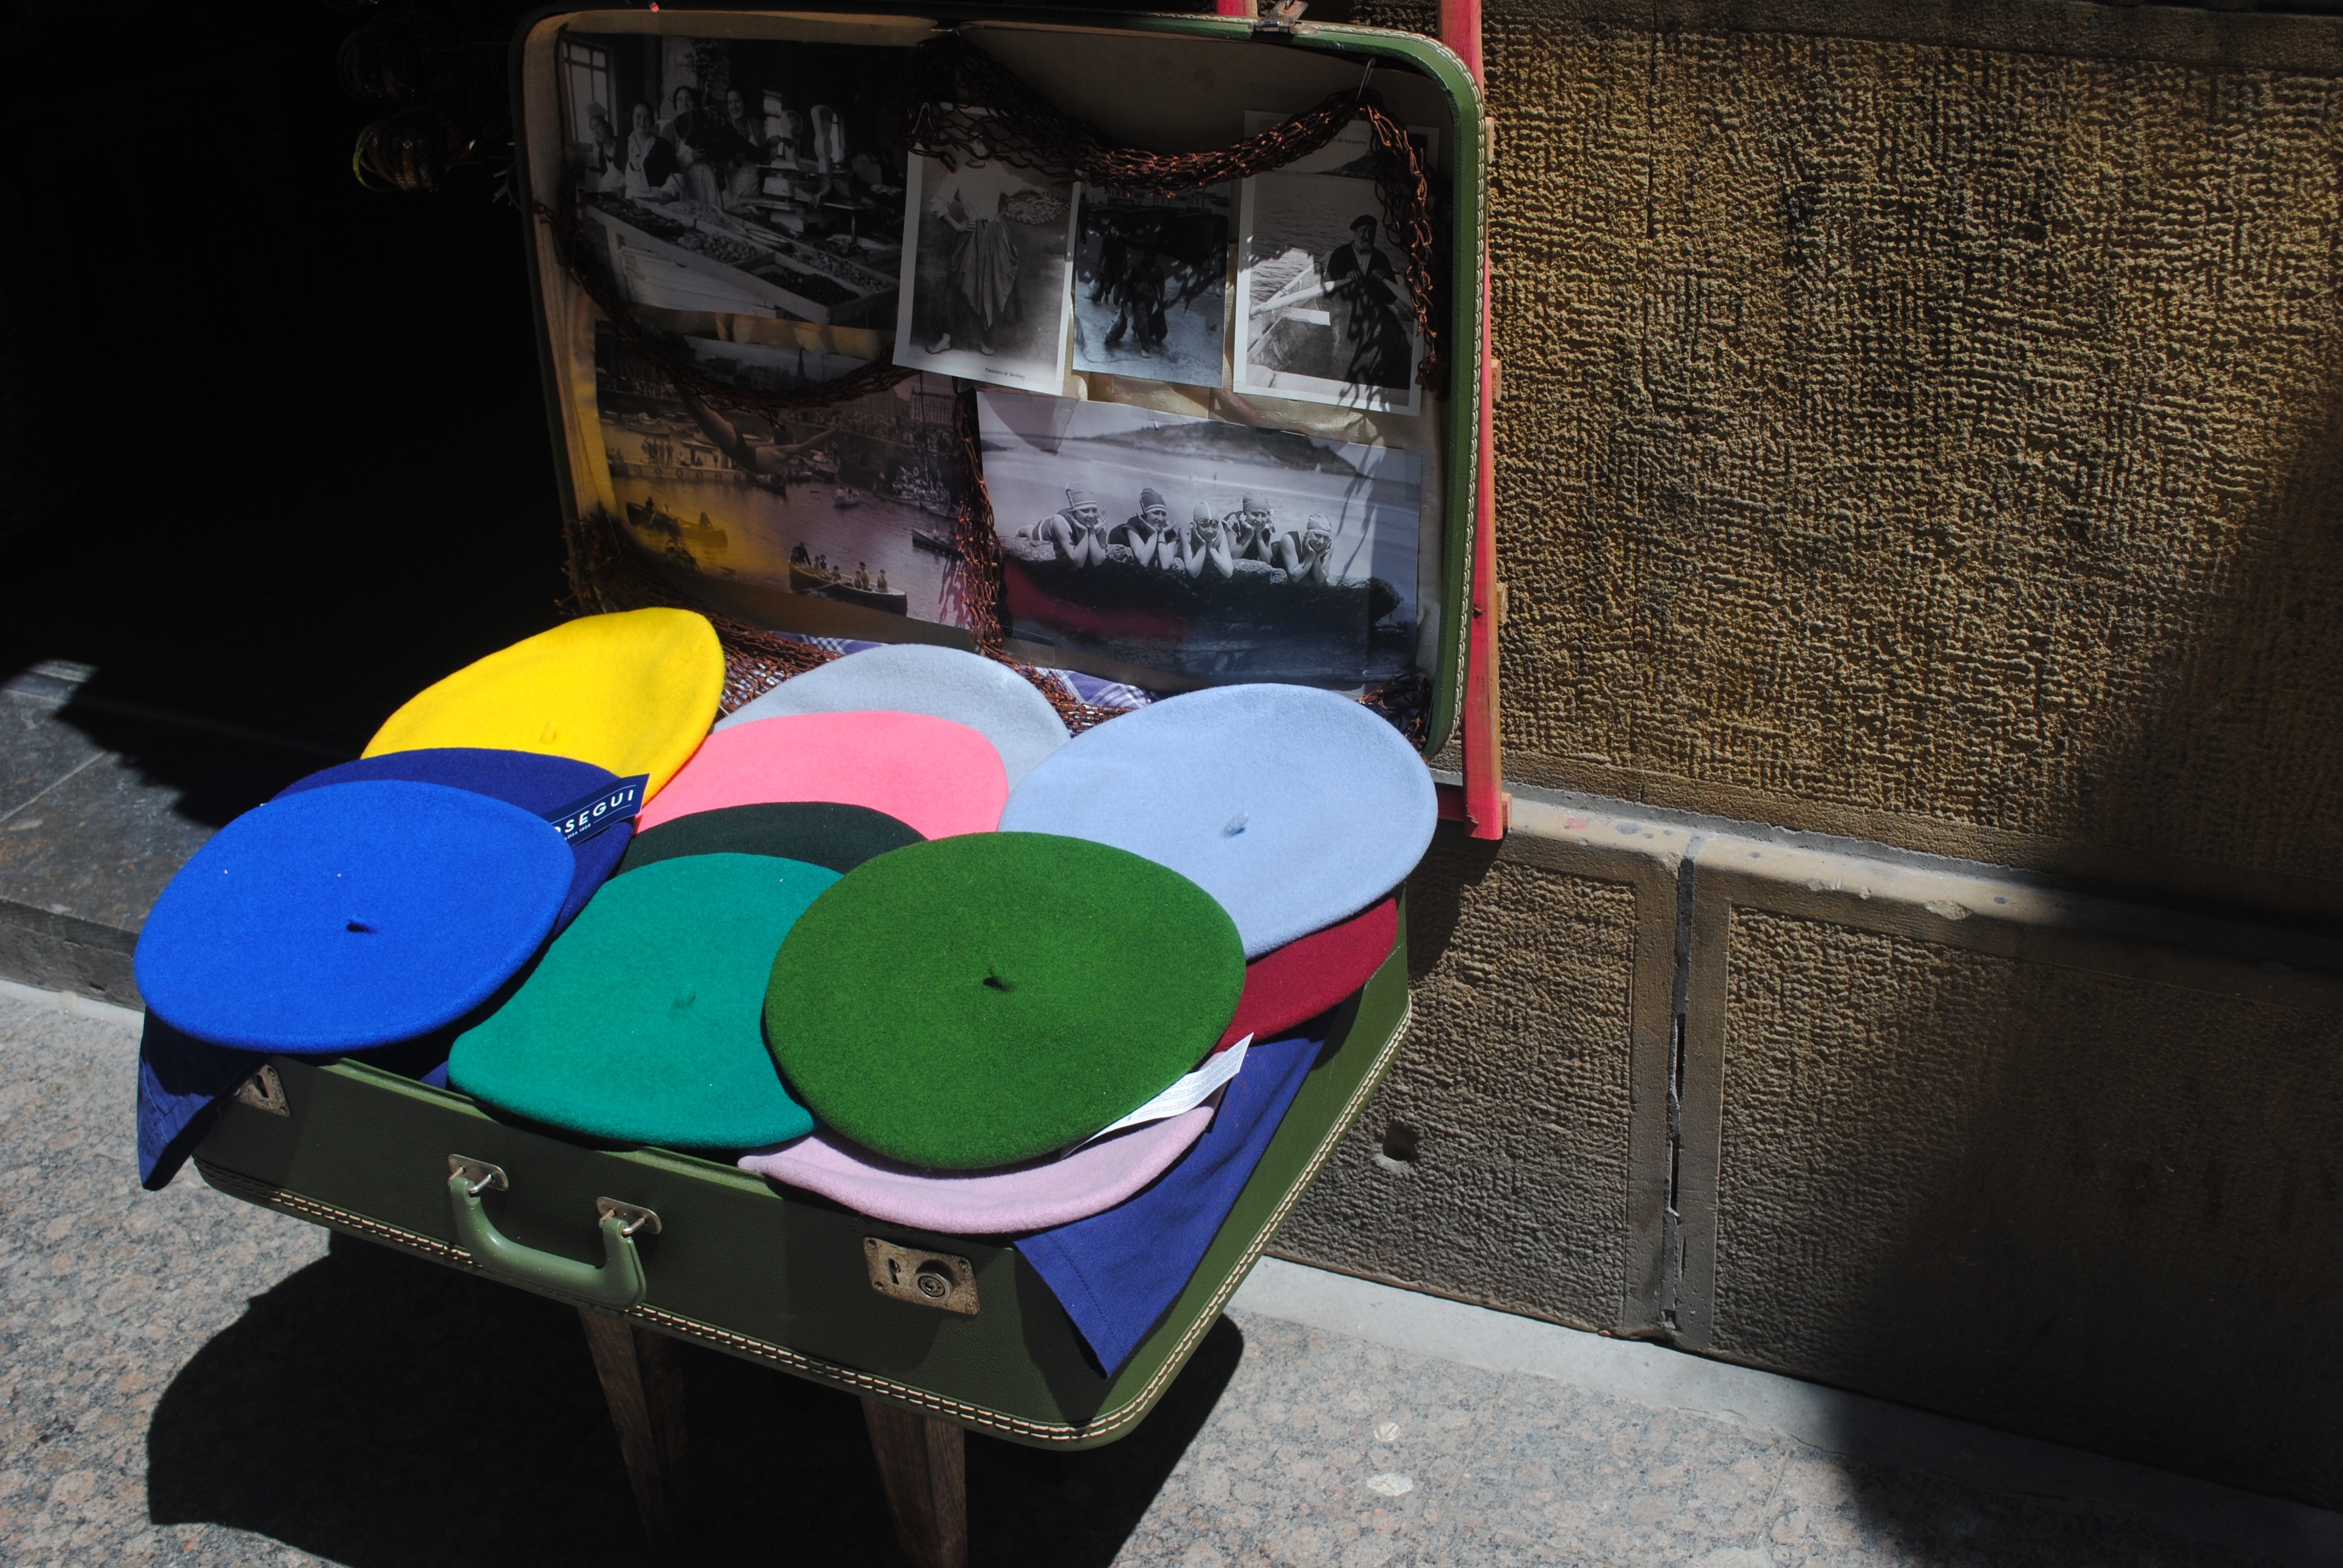
color, fashion, beret, art, cap, accessories, costume, games, hats